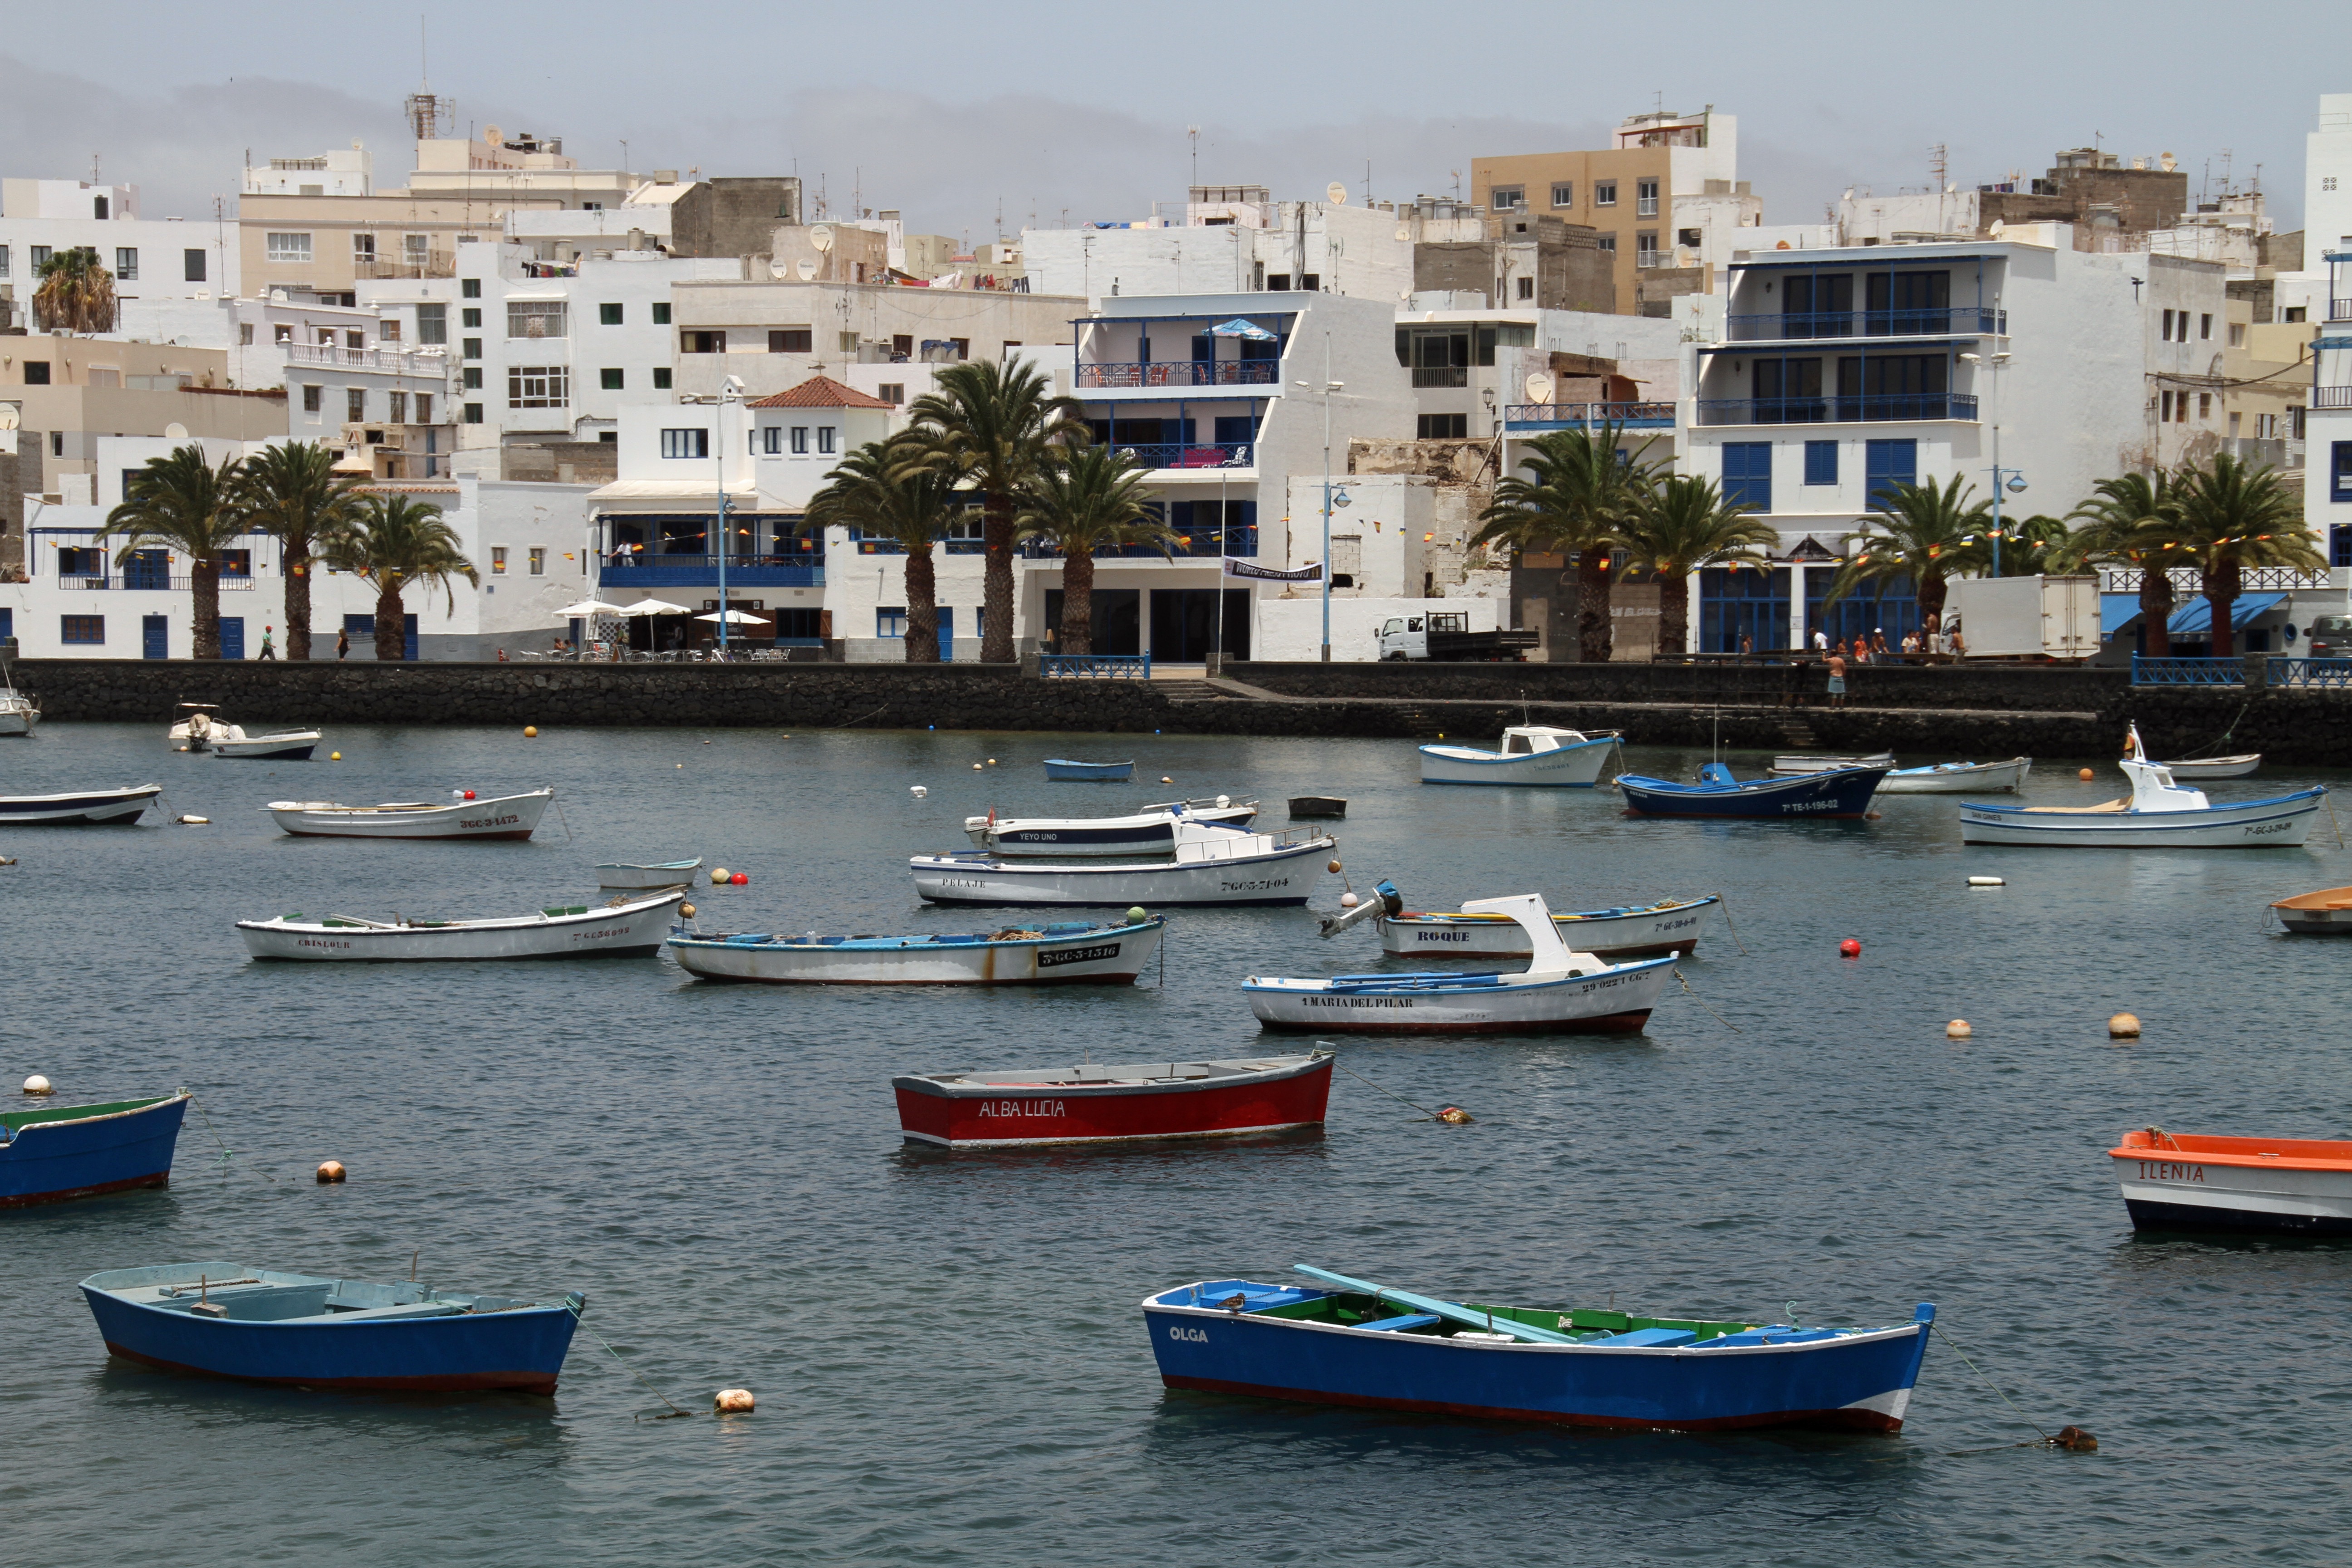
sea, coast, dock, boat, town, river, vacation, vehicle, bay, harbor, marina, port, waterway, body of water, boating, boats, channel, watercraft, canary islands, lanzarote